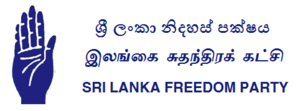
Le Parti de la liberté du Sri Lanka, régulièrement abrégé SLFP, est l'un des 2 principaux partis politiques du Sri Lanka.